Culture of Serbia

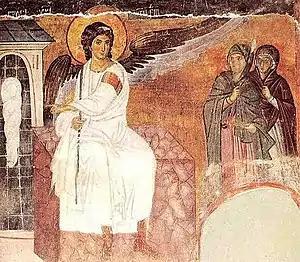
The White Angel fresco from Mileševa monastery; sent as a message in the first satellite broadcast signal from Europe to America, as a symbol of peace and civilization

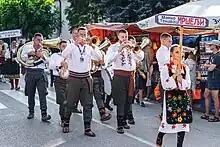
Guča Trumpet Festival, also known as Dragačevski Sabor, in western Serbia

Serbian culture is a term that encompasses the artistic, culinary, literary, musical, political and social elements that are representative of Serbs and Serbia.